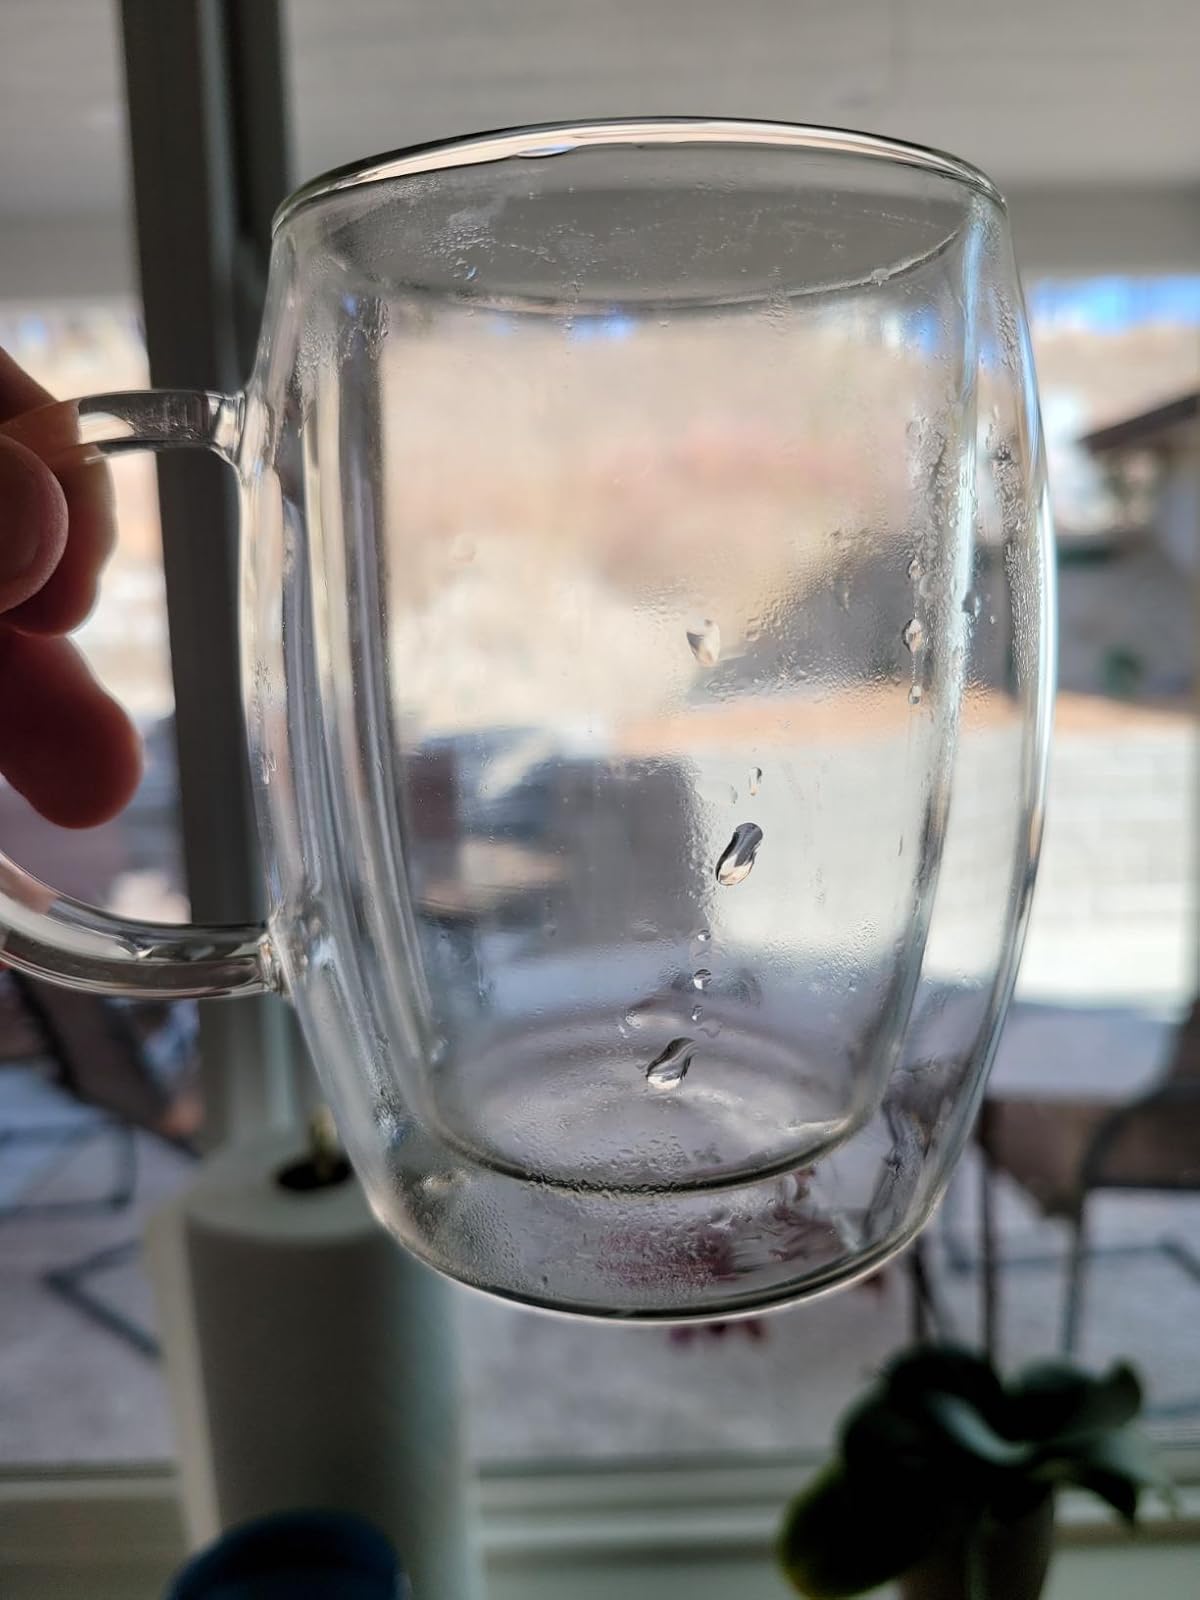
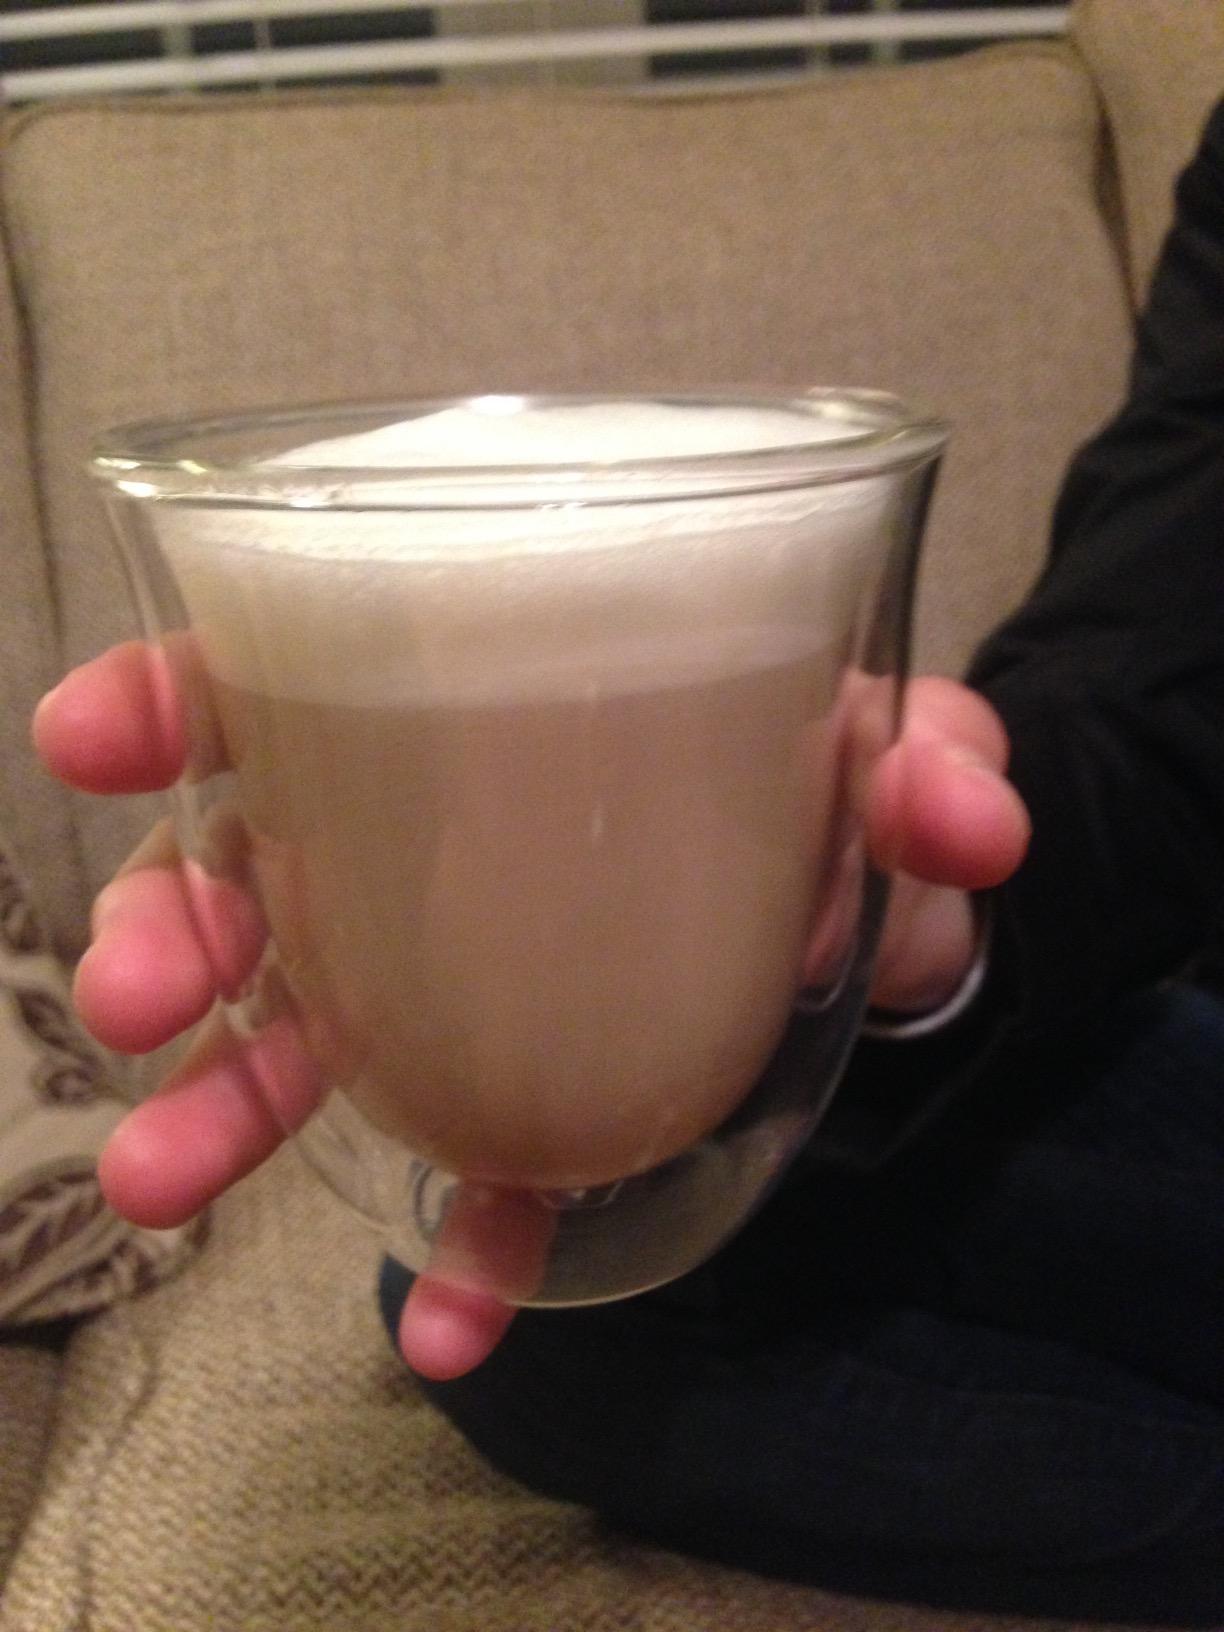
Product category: items_mug
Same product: no